Equestrian statue of Leopold II, Brussels

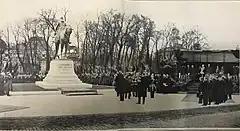
Inauguration of the equestrian statue of Leopold II on 15 November 1926

The statue's construction, however, was delayed due to the First World War and it was not until the end of the war that the work was redesigned by the sculptor Thomas Vinçotte, with the help of the architect François Malfait and the "Union Minière du Haut-Katanga", which provided the raw material. The bronze statue was cast by the "Compagnie des Bronzes de Bruxelles" and was inaugurated on 15 November 1926, the feast day of the dynasty, but also the patronal feast of Leopold II. This ceremony was marked by the presence of the entire Belgian royal family and the authorities who came in procession to the scene.